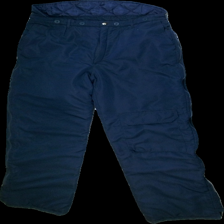
View: front
Type: Winter trousers
Category: Unisex
Brand: Not in the list
Brand text on label: johan s
Colors: Blue
Material: 100%polyester
Cut: Regular
Size: 50
Season: Autumn
Stains: Minor
Price range: 50-100
Recommended usage: Export